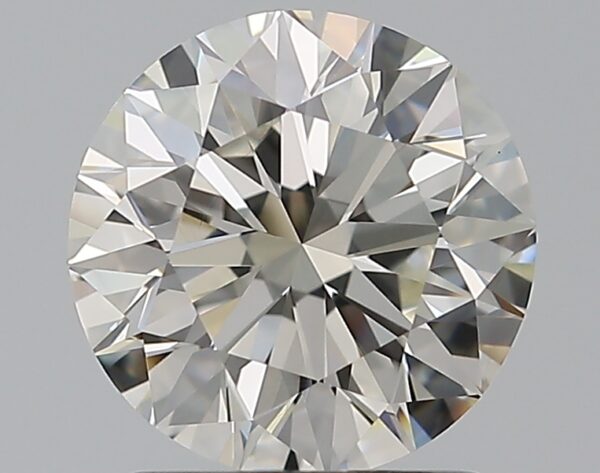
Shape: round
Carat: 1.37
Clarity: VVS2
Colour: I
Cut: EX
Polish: EX
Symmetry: EX
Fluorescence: ST
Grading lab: GIA
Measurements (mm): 7.04 x 7.08 x 4.42